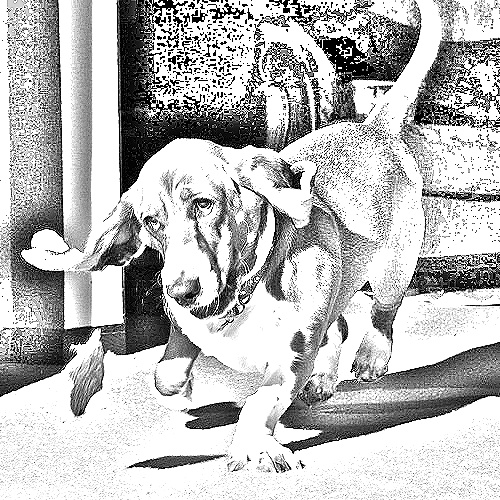
Portrait style: Sketch Portrait